Kirby Cross railway station

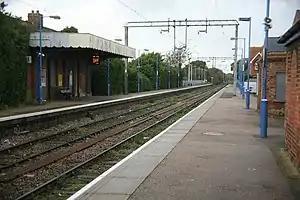
The station in October 2012

Kirby Cross railway station is on the Walton branch of the Sunshine Coast Line in the East of England, serving the village of Kirby Cross, Essex. It is down the line from London Liverpool Street and is situated between to the west and to the east. Its three-letter station code is KBX.